French Committee of National Liberation

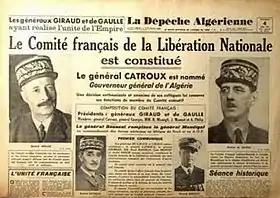
First page of "La Dépêche algérienne" headlining the creation of the French Committee of National Liberation 4 June 1943

After the occupation of France in 1940, the Vichy regime was set up under Marshal Philippe Pétain to govern much of southern and central France. The Vichy regime distanced itself from the Allied Powers and signed an armistice with Nazi Germany and another one with Fascist Italy. French resistance was split and disorganized, with the Free French forces established under Gen. Charles de Gaulle in Britain while other French Army units remained under the leadership of Gen. Henri Giraud in France's colonial possessions in North Africa. Both factions struggled to gain legitimacy and representation amongst the Allied Powers. Following the Allied invasion of North Africa in 1942, de Gaulle to Algiers in French Algeria, where he linked up with Giraud's forces. Although Giraud had supported the Vichy regime, he joined de Gaulle in creating a united front and command of all French forces in North Africa, Europe, and in the colonial possessions in Asia.